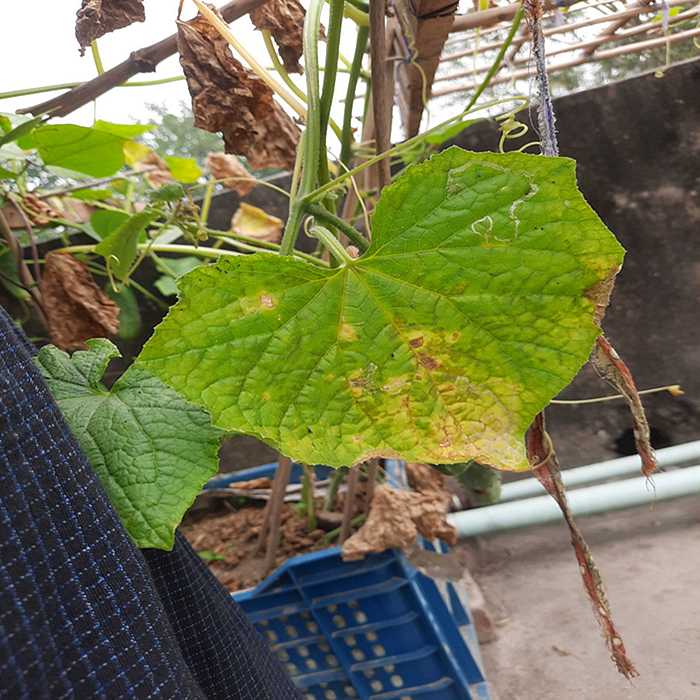
Plant: Cucumber
Label: Anthracnose lesions